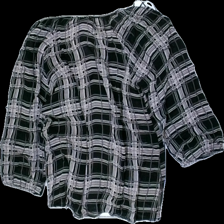
View: back
Type: Top
Category: Ladies
Brand: Indiska
Colors: Black, Grey
Material: 100% viscose
Pattern: Striped
Cut: V-collar
Size: S
Season: Summer
Damage: slight damage to cord
Damage location: top left
Price range: 50-100
Recommended usage: Reuse